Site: brandenburg
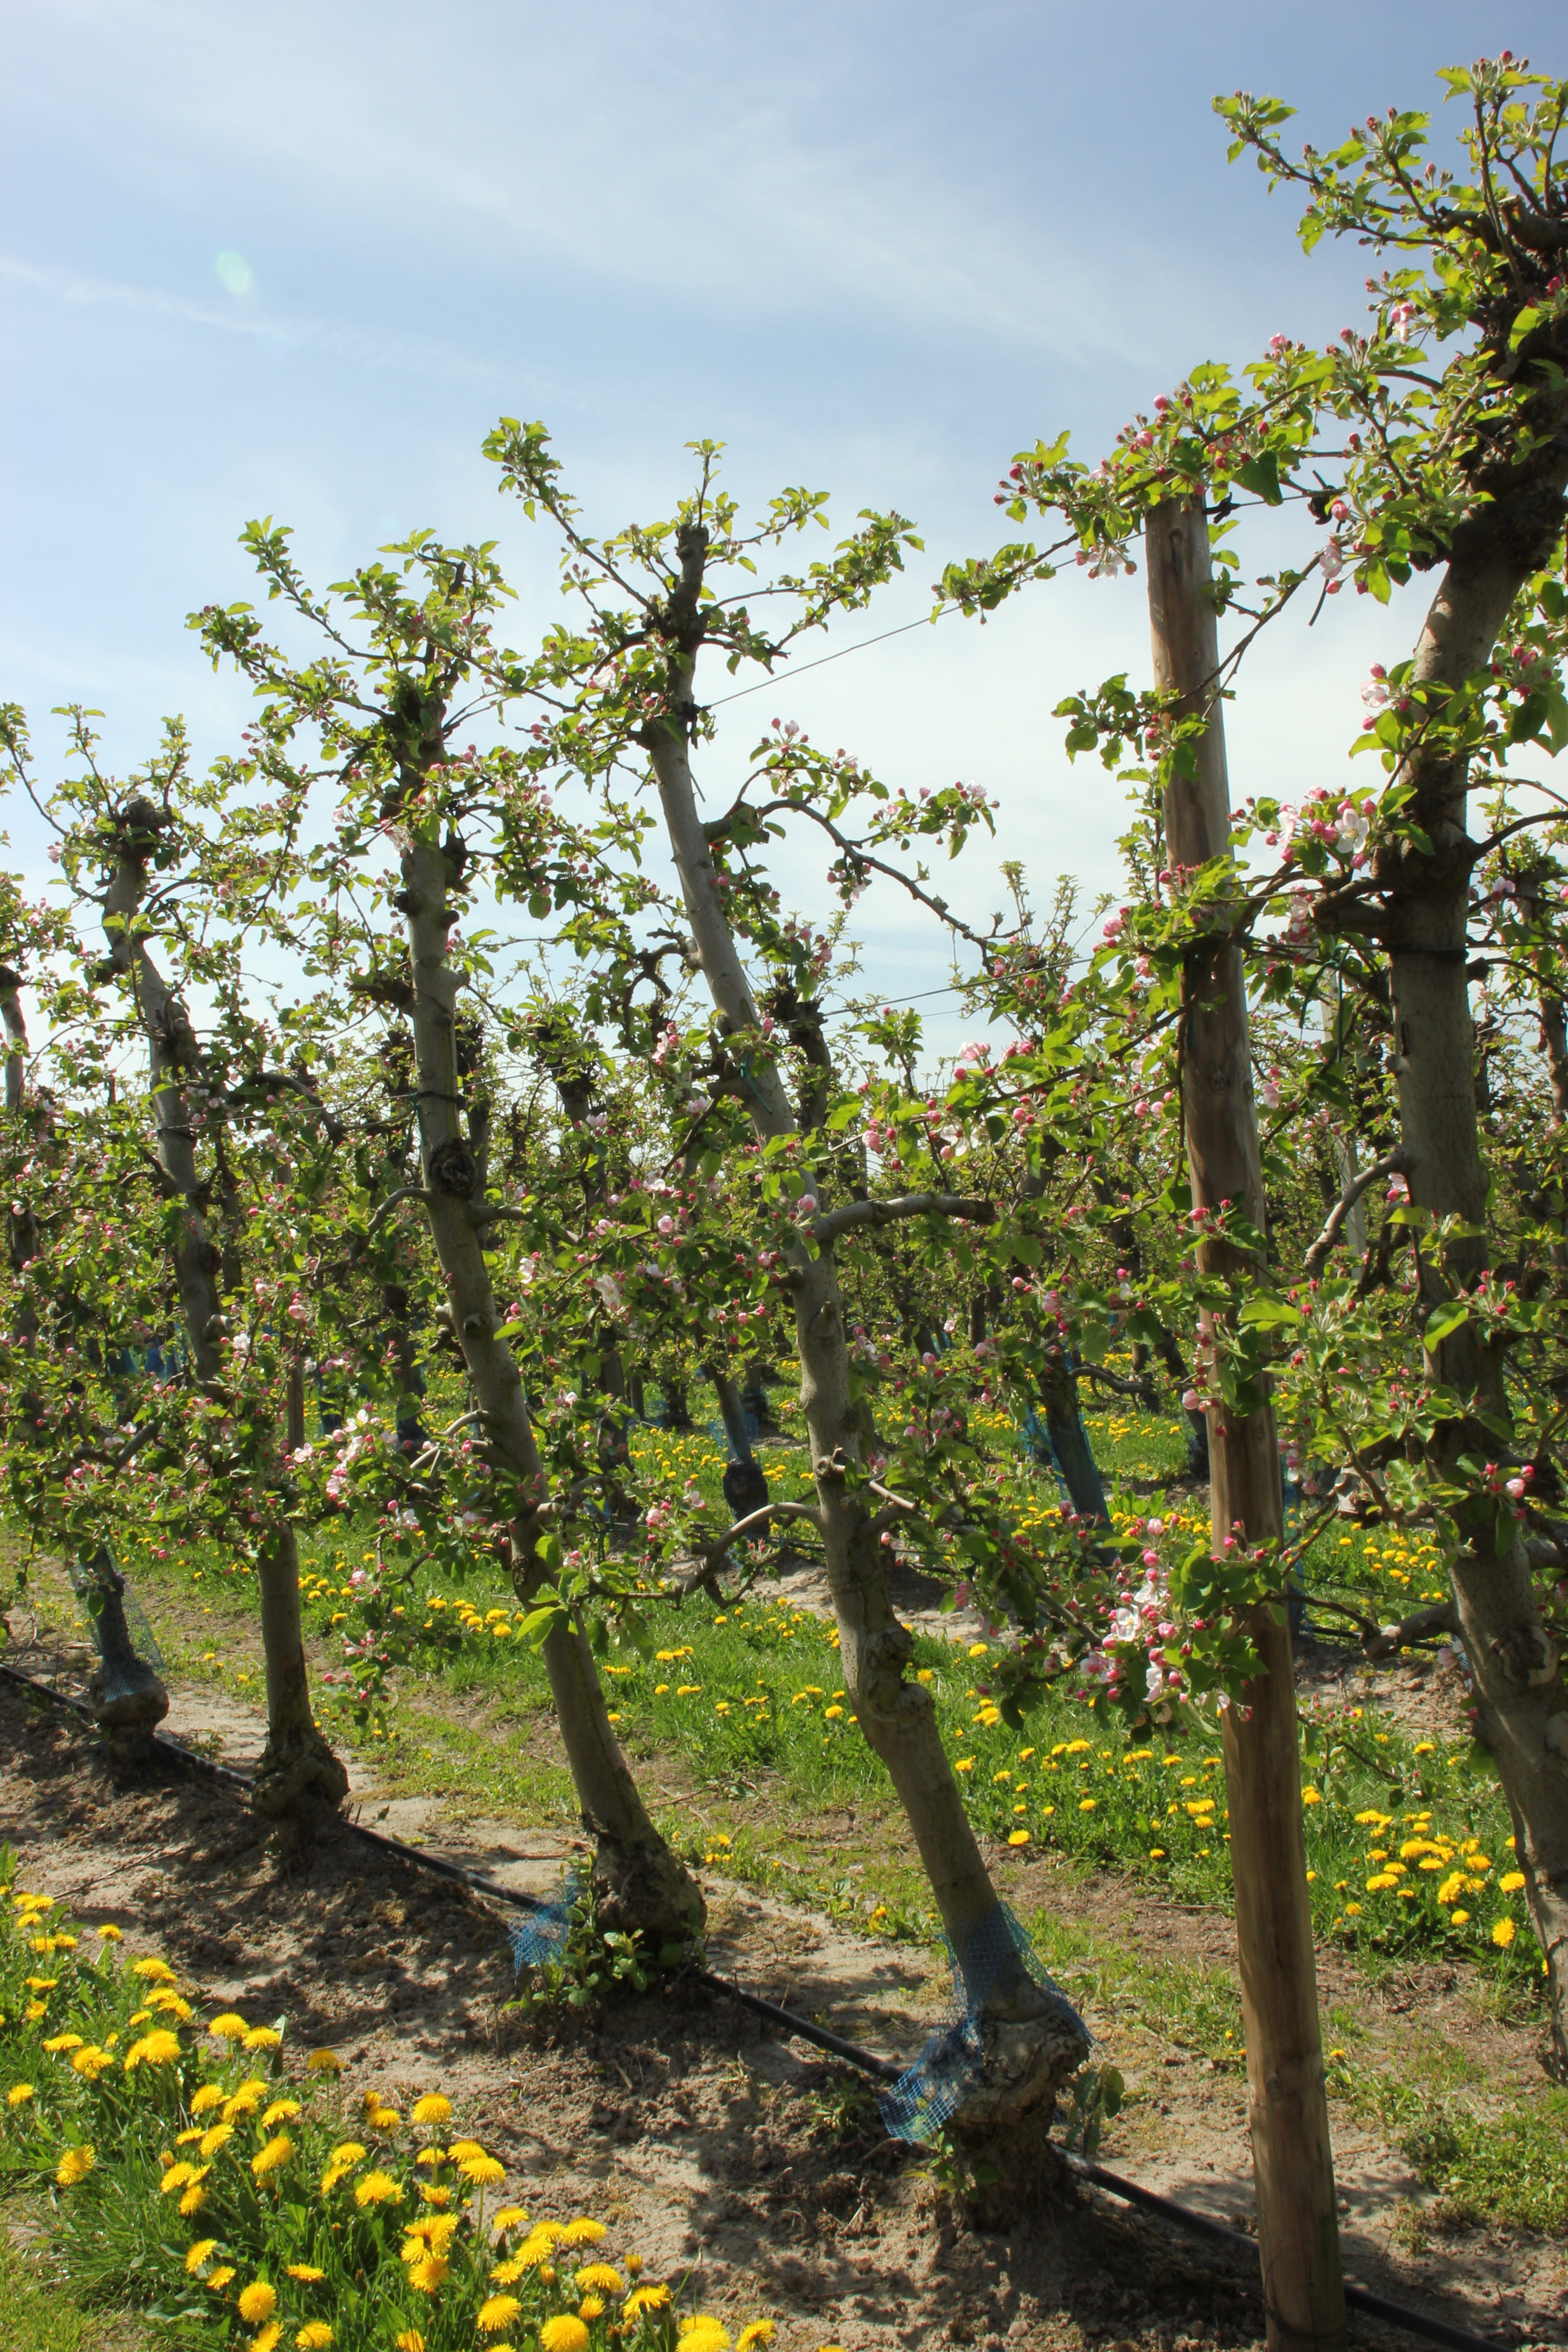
Growth stage (BBCH 57): Inflorescence emergence